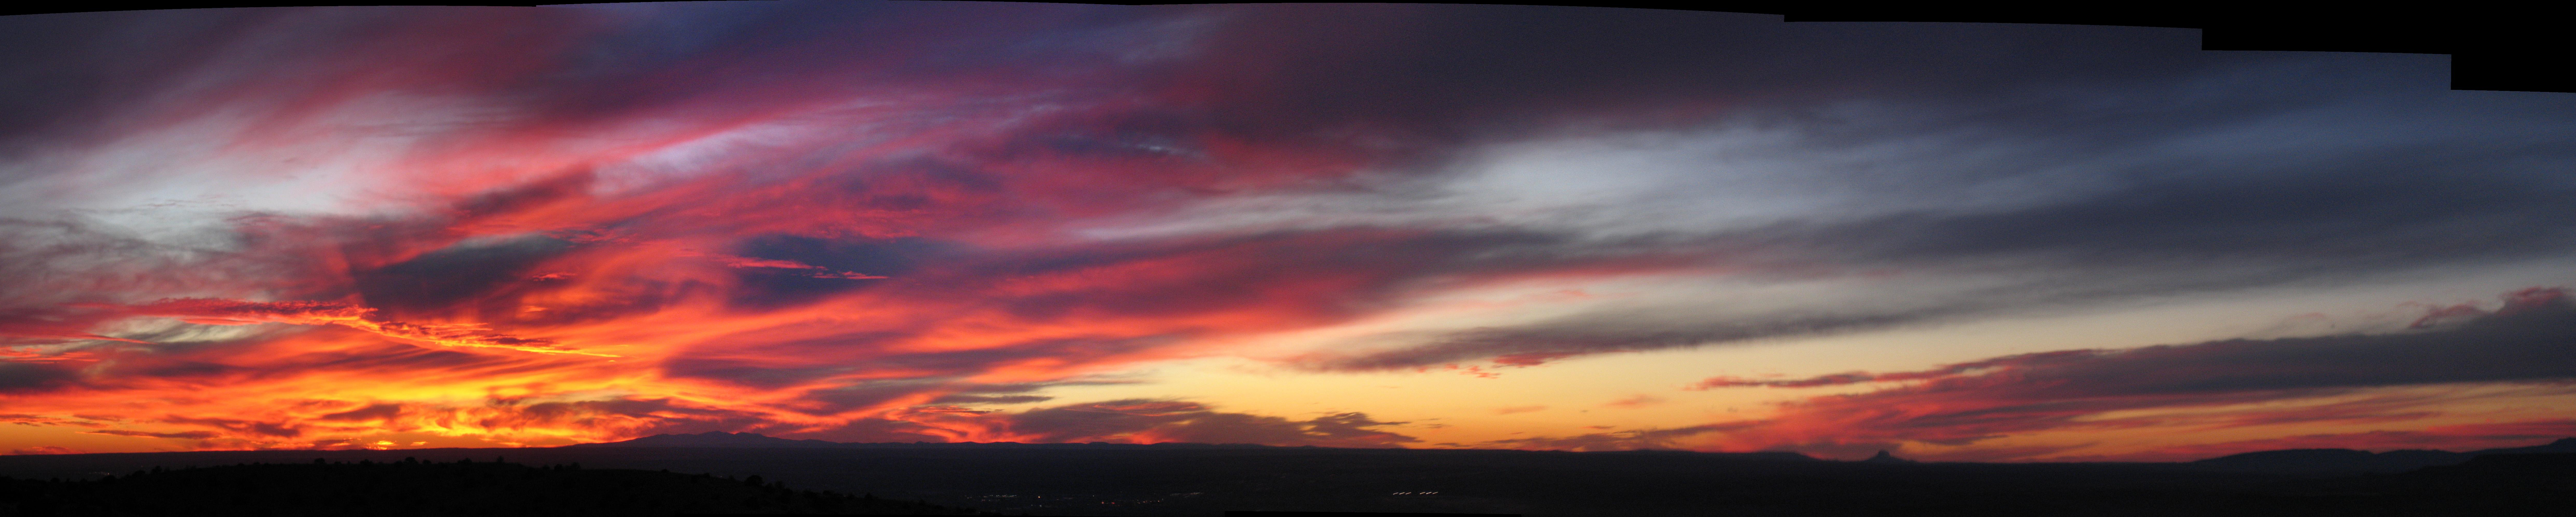
cloud, sky, sunrise, sunset, dawn, atmosphere, dusk, evening, sunsetpanorama, afterglow, meteorological phenomenon, geological phenomenon, red sky at morning